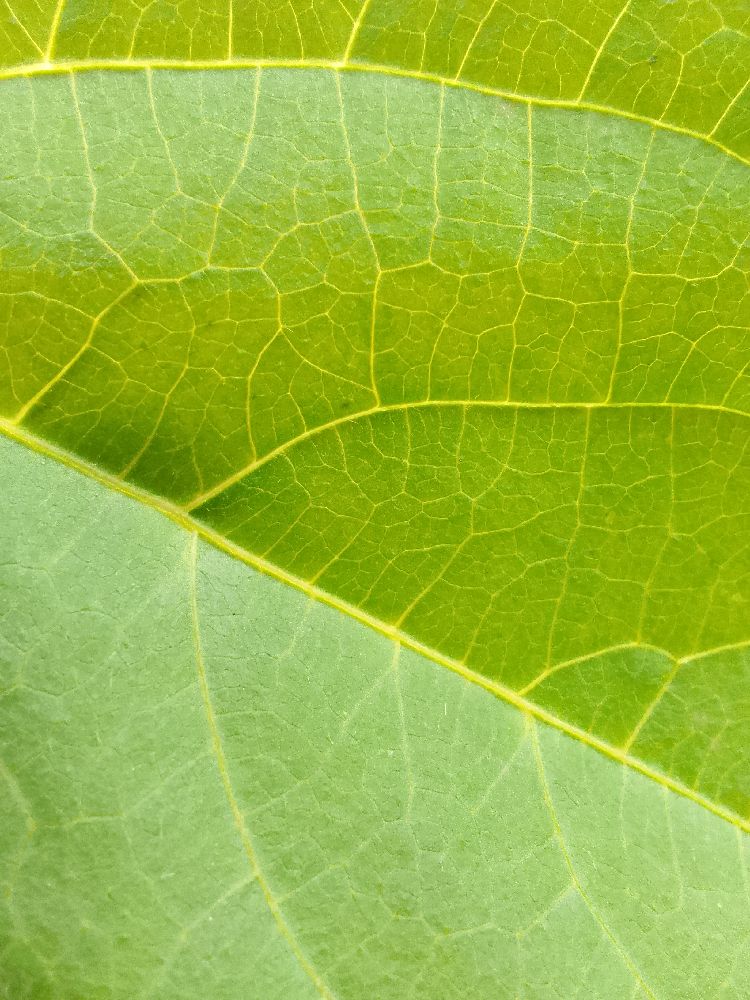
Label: healthy